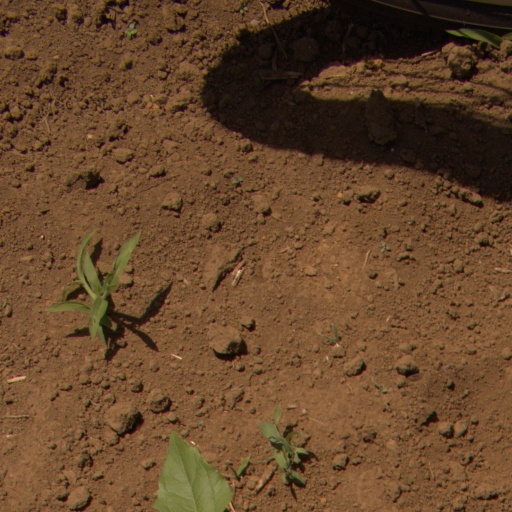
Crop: Jerusalem artichoke